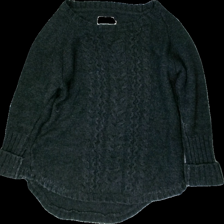
View: front
Type: Sweater
Category: Ladies
Brand: H&M
Colors: Grey
Material: 76% wool, 24% cotton
Cut: Regular, C-collar
Size: M
Season: All
Price range: 50-100
Recommended usage: Export
Comment: crooked seam